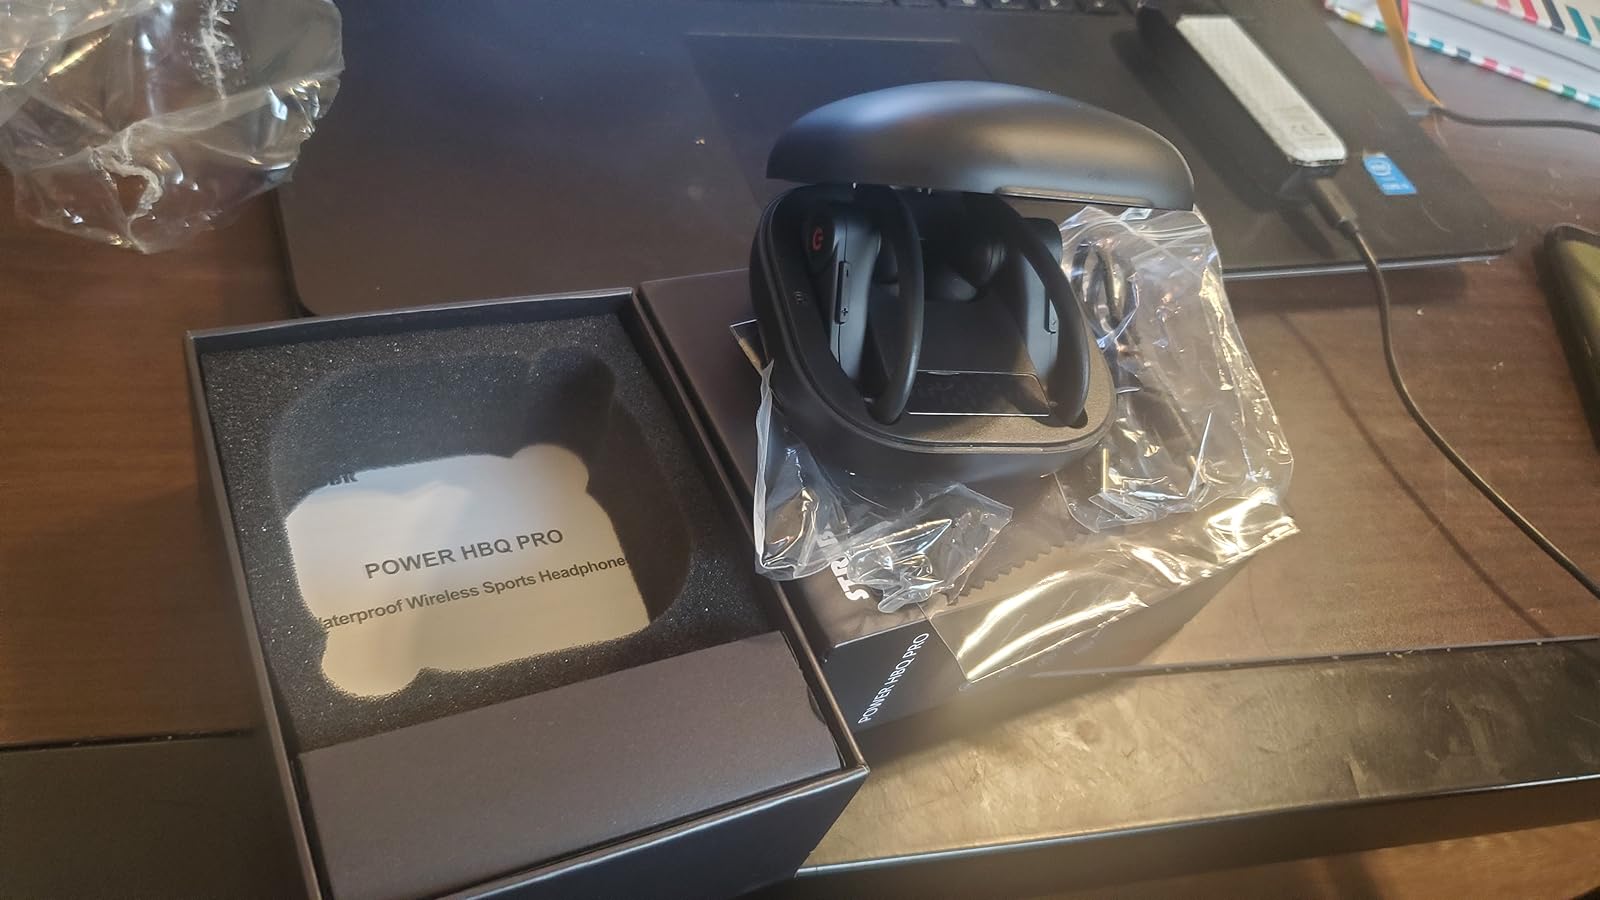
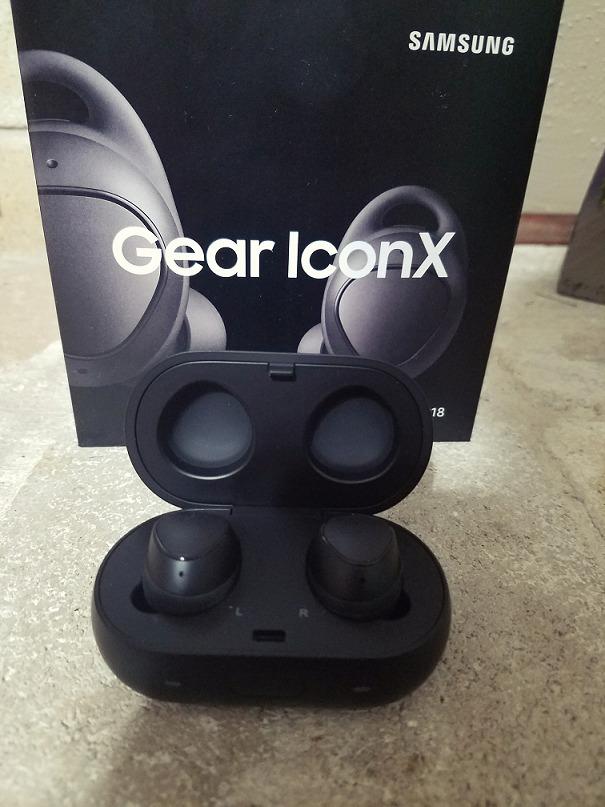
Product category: earbuds
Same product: no